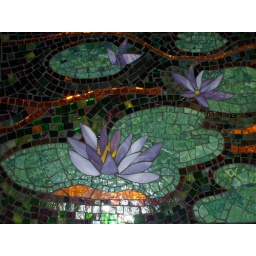
Lilly Pond- glass mosaic over mirror